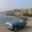
Label: automobile